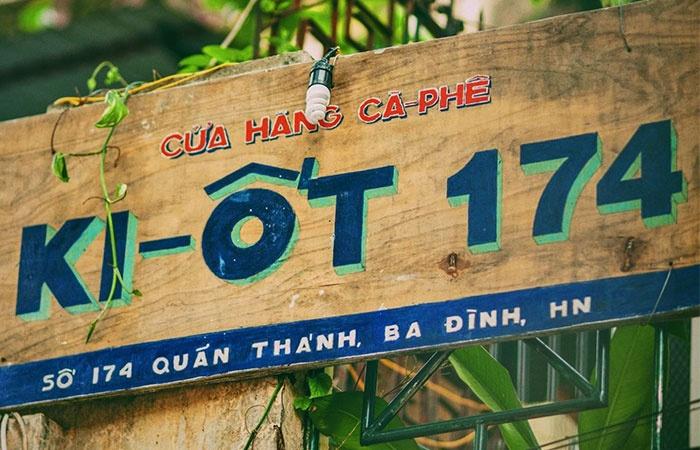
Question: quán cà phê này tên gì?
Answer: quán cà phê ki-ốt 174